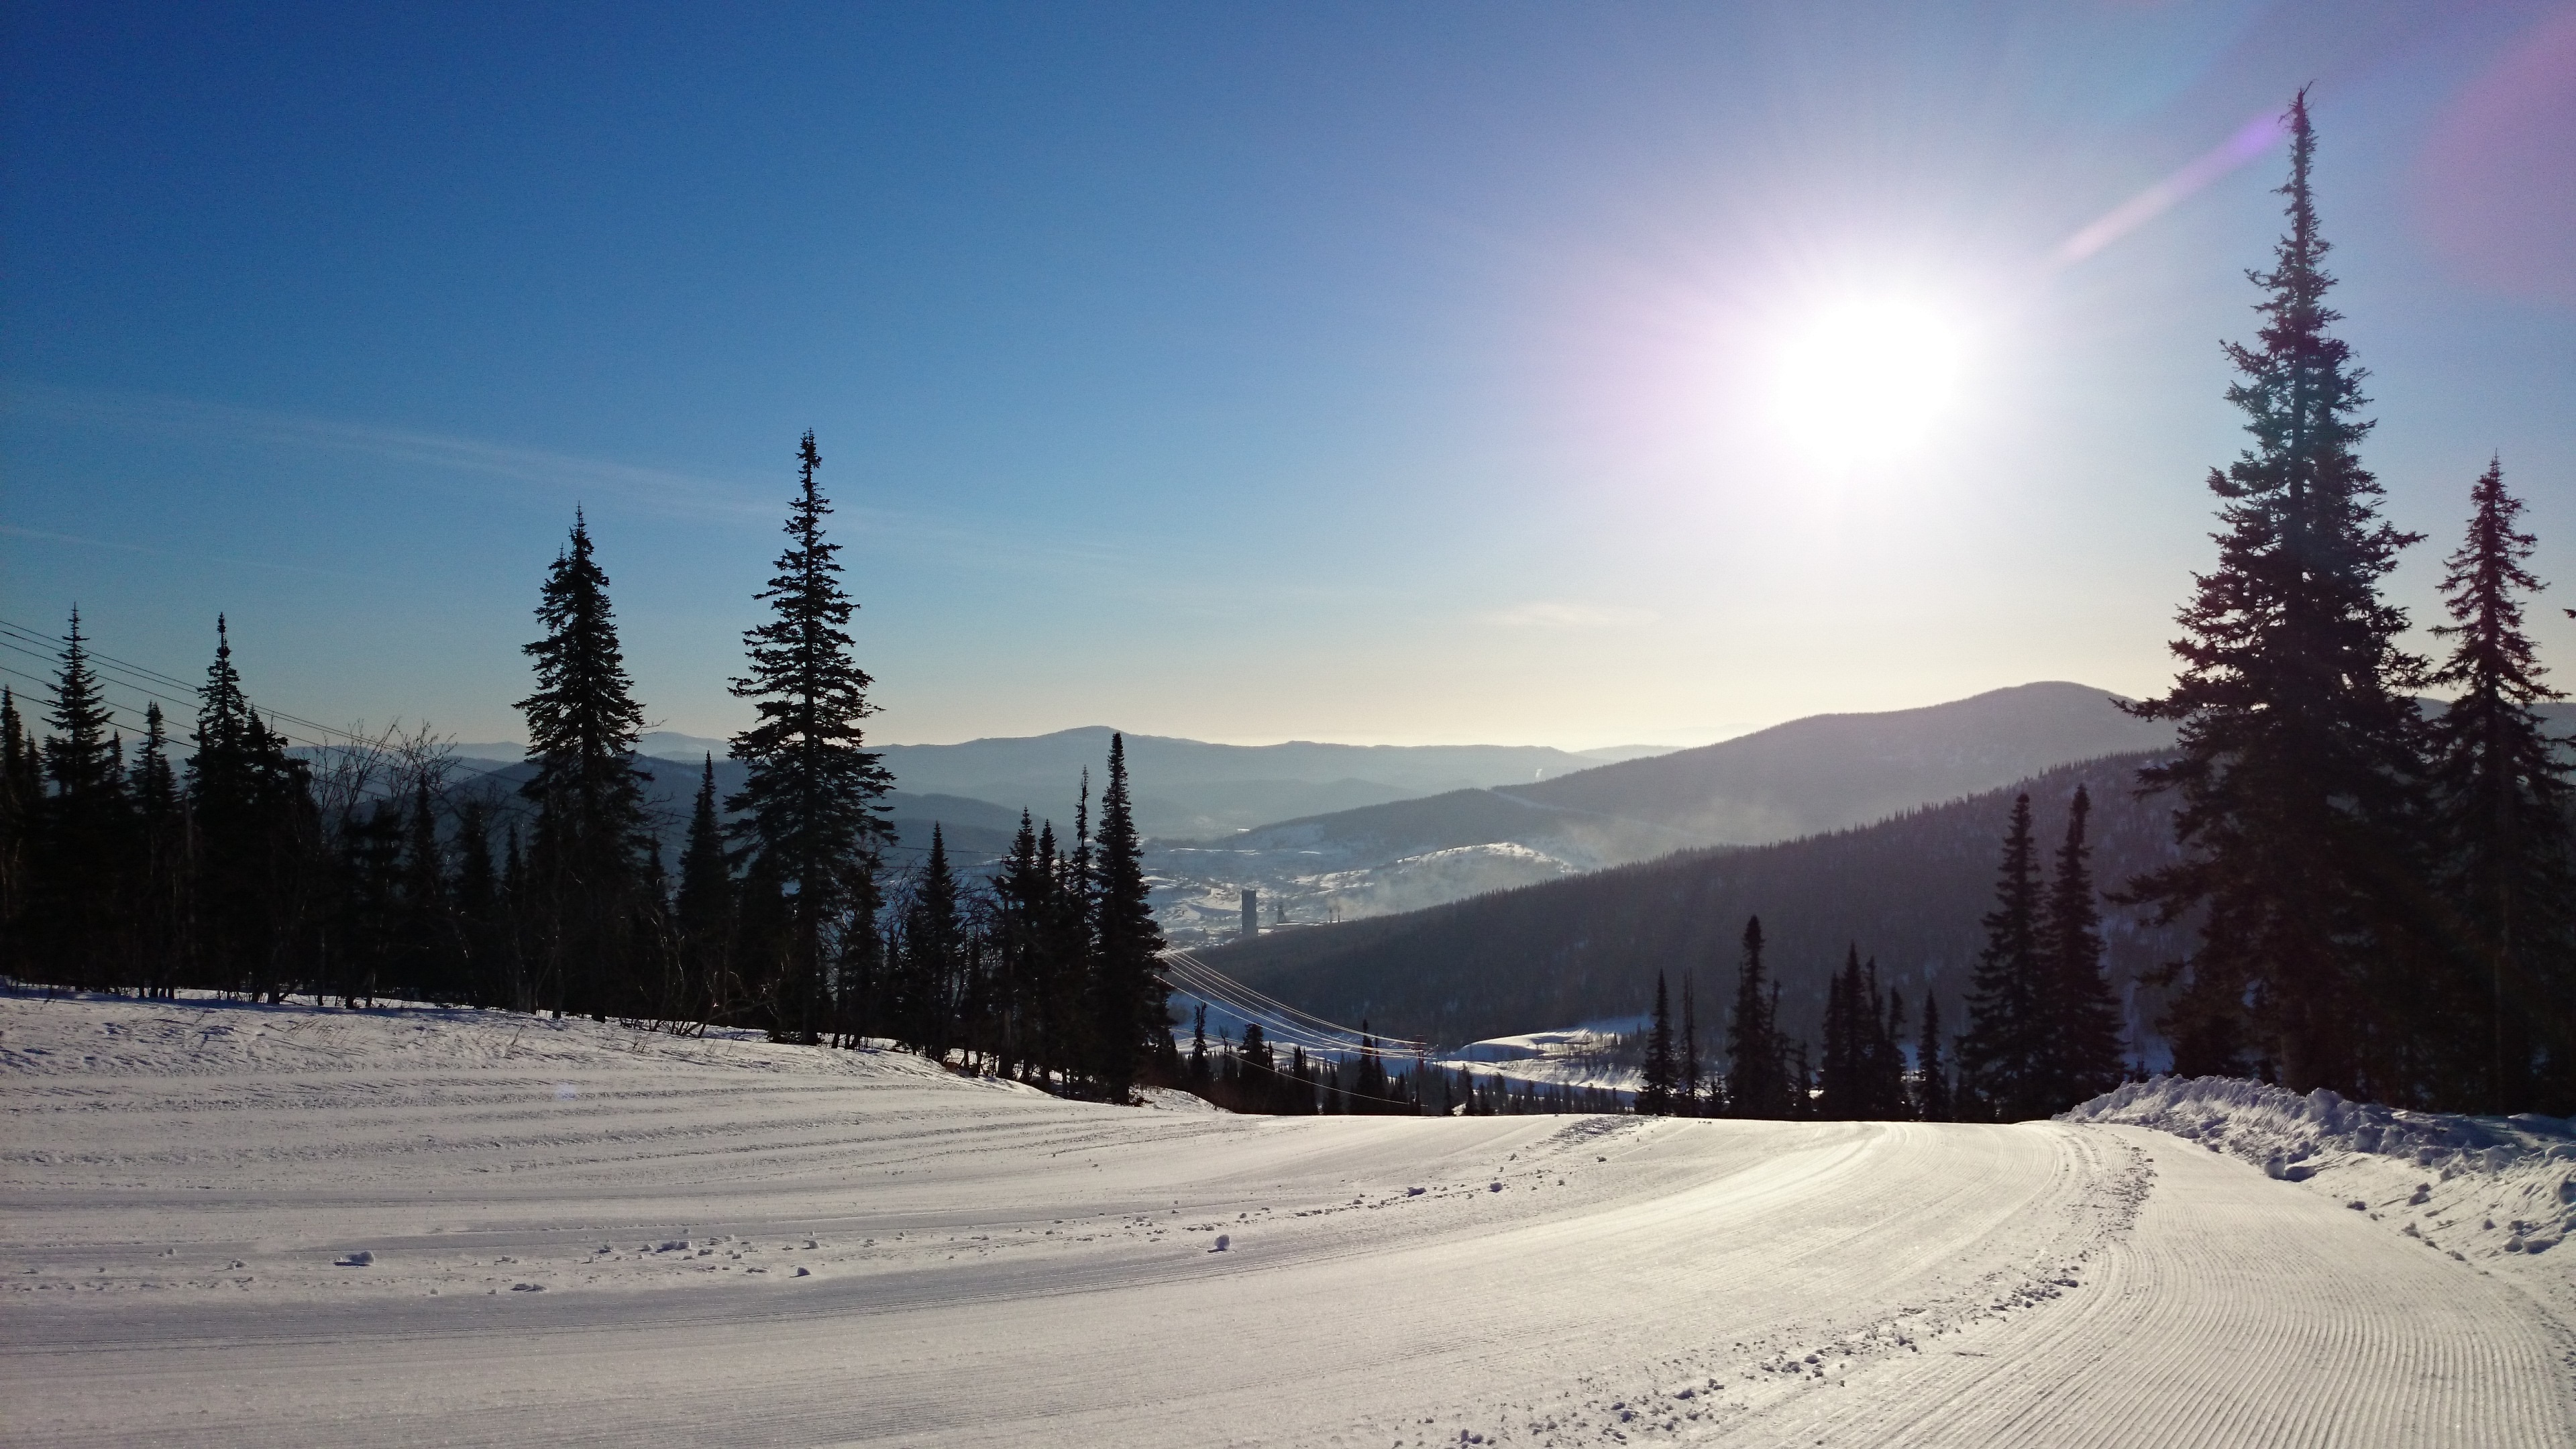
mountain, snow, winter, mountain range, weather, skiing, season, winter sport, sports, mountains, alps, ski, piste, nordic skiing, ski equipment, mountainous landforms, sheregesh